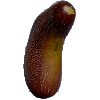
Label: Cucumber Ripe 1